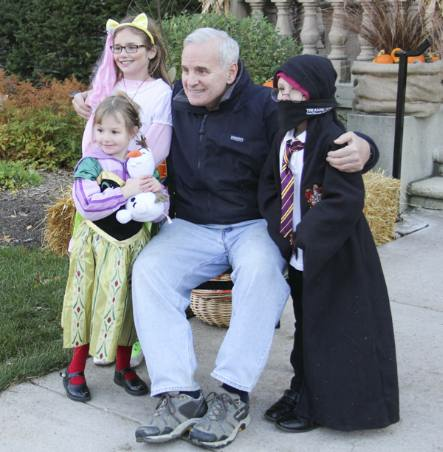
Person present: Yes